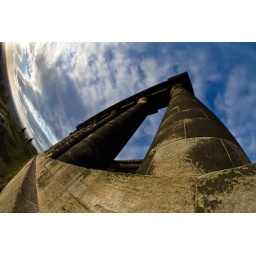
Penshaw monument, , below a fish bowl sky, just outside Sunderland North East England.